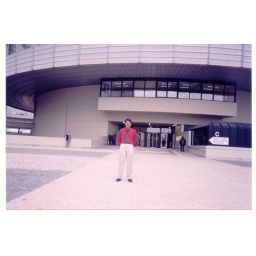
The building behind me houses offices of UN in Vienna.